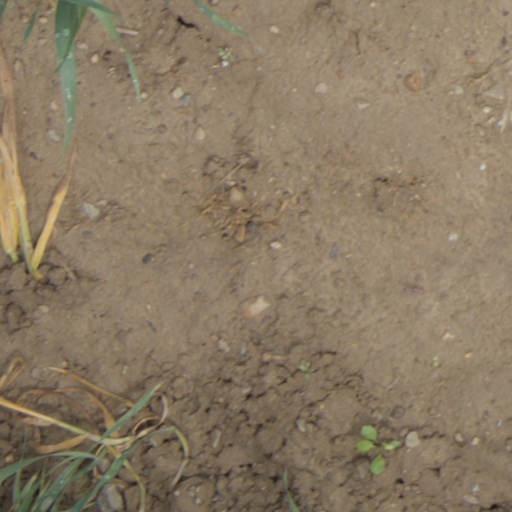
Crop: wheat